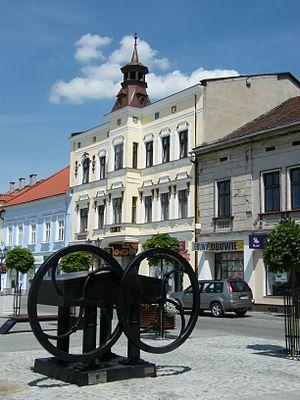
Oświęcim est une ville du sud de la Pologne d'environ 41 000 habitants et située à environ 60 km à l'ouest de Cracovie, dans la voïvodie de Petite-Pologne, près de sa frontière avec la Silésie.